Microwave landing system

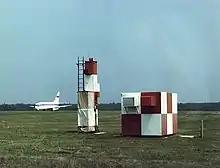
The NASA 737 research aircraft on the Wallops runway in 1987 with the microwave landing system equipment in the foreground

The microwave landing system (MLS) is an all-weather, precision radio guidance system intended to be installed at large airports to assist aircraft in landing, including 'blind landings'. MLS enables an approaching aircraft to determine when it is aligned with the destination runway and on the correct glidepath for a safe landing. MLS was intended to replace or supplement the instrument landing systems (ILS). MLS has a number of operational advantages over ILS, including a wider selection of channels to avoid interference with nearby installations, excellent performance in all weather, a small "footprint" at the airports, and wide vertical and horizontal "capture" angles that allowed approaches from wider areas around the airport.